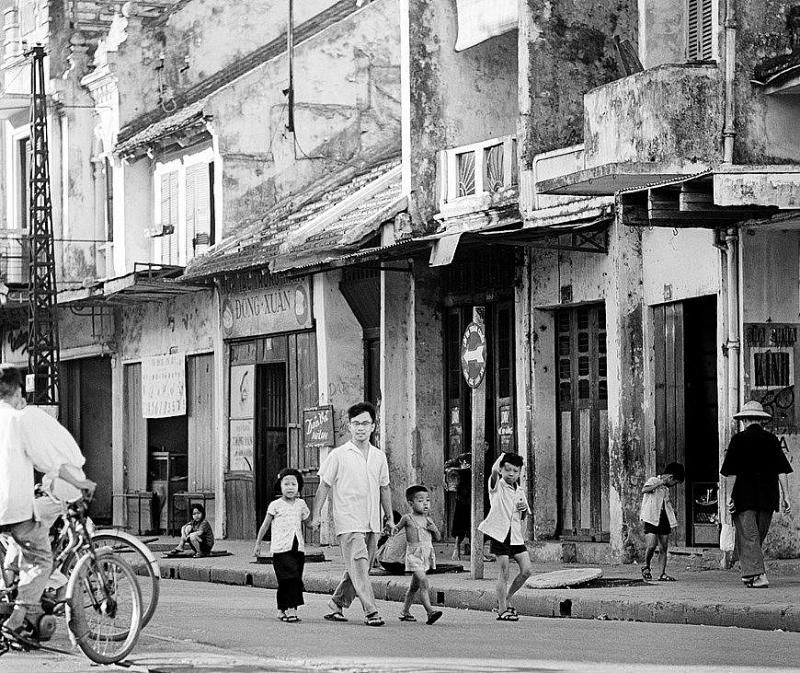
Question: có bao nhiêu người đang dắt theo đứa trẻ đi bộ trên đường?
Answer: một người